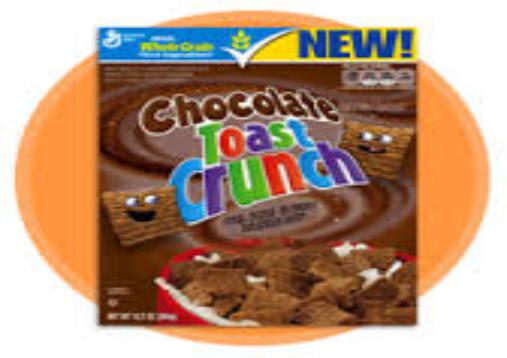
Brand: Chocolate Toast Crunch
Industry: Food